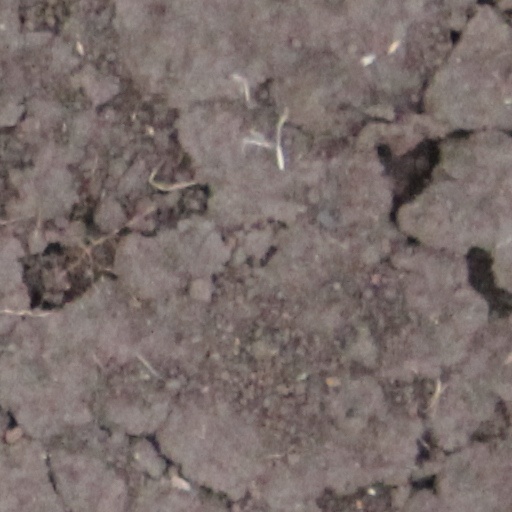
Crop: wheat